Benedicto Campos

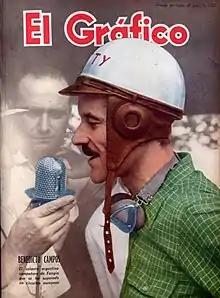
Benedicto Campos

Benedicto Campos (October 27, 1912 in Quequén – February 8, 1972 in Chascomús) was an Argentine racing driver.